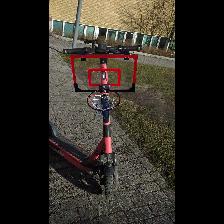
Label: NonHuman